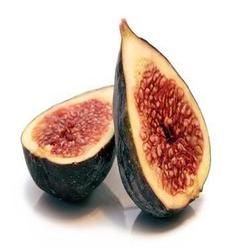
Label: Fig